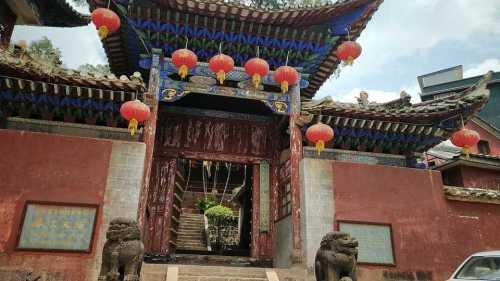
地标名称：墨江文庙
所在城市：普洱市·墨江哈尼族自治县